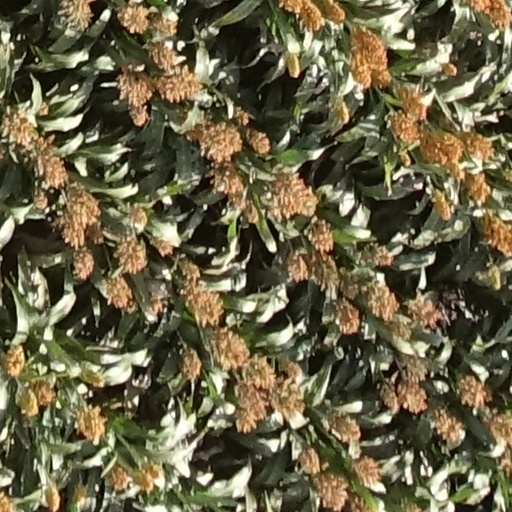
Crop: sorghum